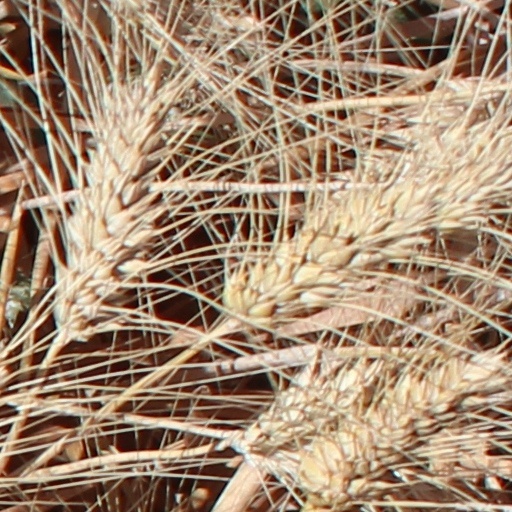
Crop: wheat